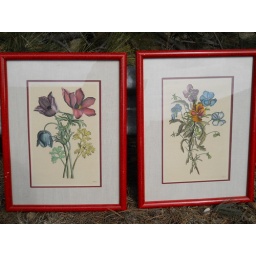
flowers in red frame 2 pcs.